Amici come prima

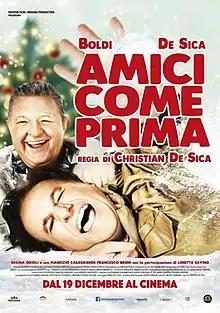
Theatrical release poster

Amici come prima is a 2018 Italian comedy film directed by Christian De Sica.